Julieta Rosen

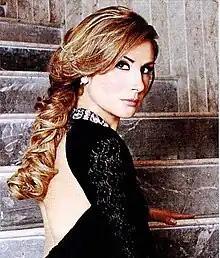
Rosen in 2015

Julieta Rosen; born 8 November 1962 in Mexico City, Mexico) is a Mexican actress. Her father is Mexican and her mother is Swedish.